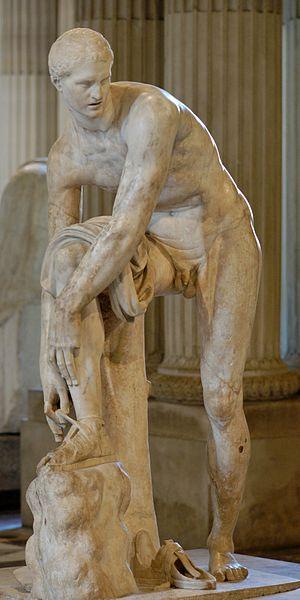
Jeune homme délaçant sa sandale, connu comme «